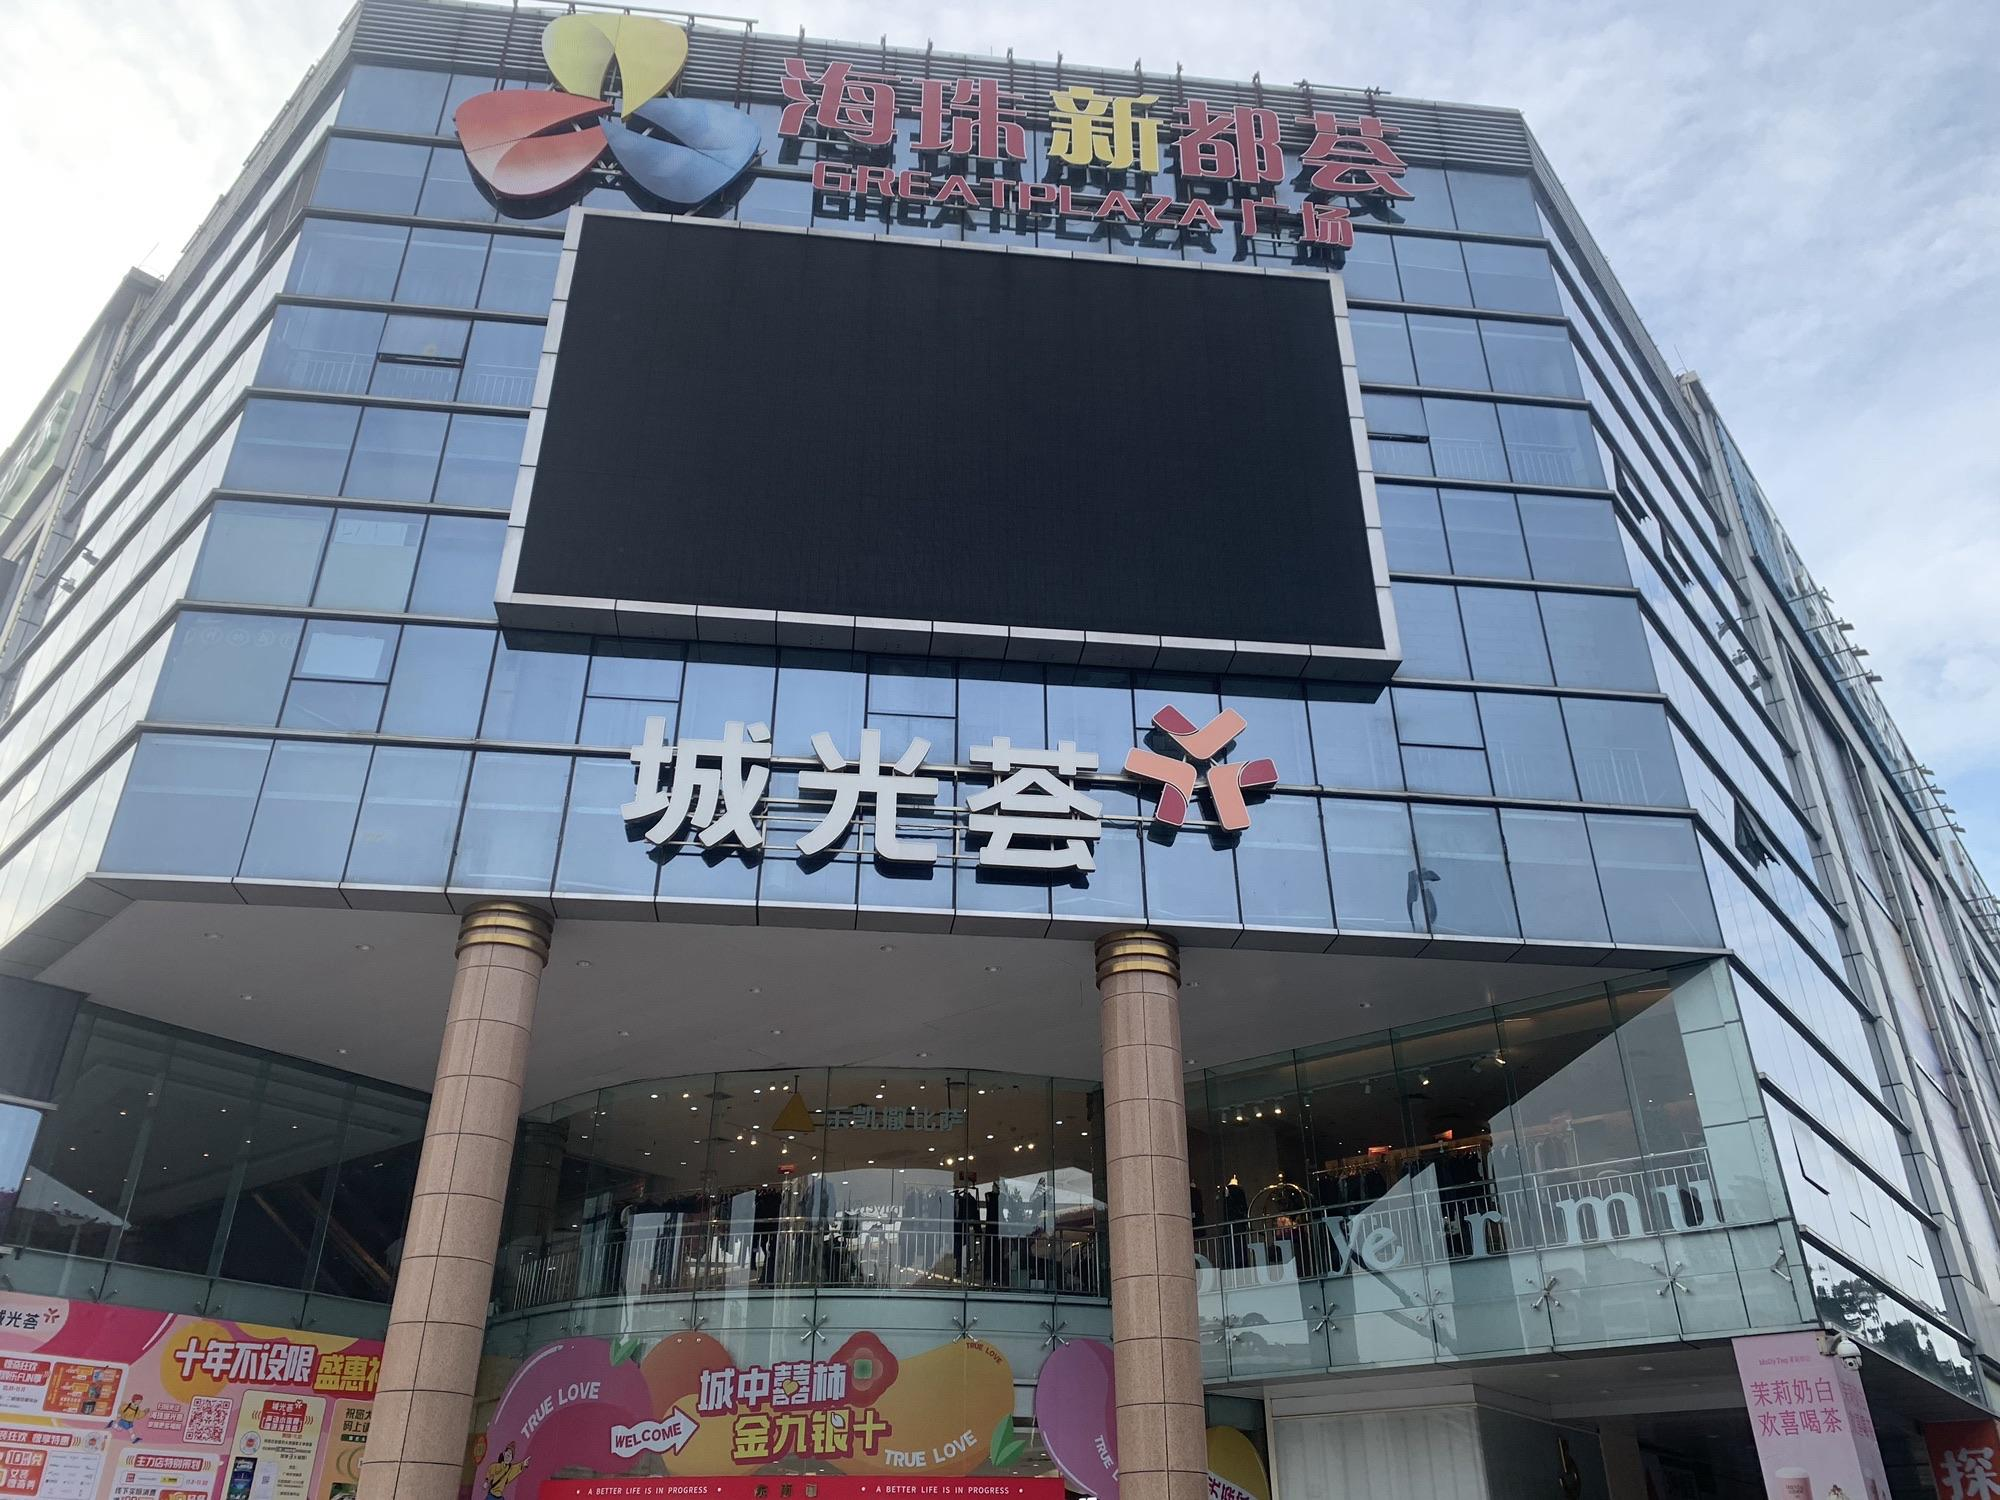
地标名称：海珠城光荟
所在城市：广州市·海珠区